Loanword

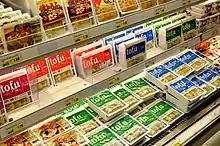
"Tofu" is an English loanword from the Japanese word "," which is itself a loanword from the Chinese word "dòufu."

A loanword is a word at least partly assimilated from one language (the donor language) into another language (the recipient or target language), through the process of borrowing. Borrowing is a metaphorical term that is well established in the linguistic field despite its acknowledged descriptive flaws: nothing is taken away from the donor language and there is no expectation of returning anything (i.e., the loanword).